Astros II

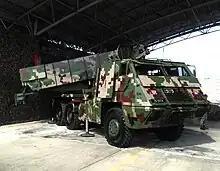
Astros II in Malaysian Army digital camouflage.

The next step is an ambitious program, the Astros 2020 (Mk6), based on a 6×6 wheeled chassis. Being a new concept, it will require an estimated investment of R$1.2 billion, of which about US$210 million will be invested solely in development. It will be integrated with the cruise missile AVMT-300 with 300-km range during the stage of testing and certification. It is said that the venture will, for example, enable the Army to integrate the Astros with defense anti-aircraft guns, paving the way for the utilization of common platforms, trucks, parts of electronic sensors and command vehicles. The new MK6 system will use Tatra Trucks’ T815-790R39 6×6 and T815-7A0R59 4×4 trucks instead of the original Mercedes-Benz 2028A 6x6 truck. ASTROS 2020 offers several basic improvements including an improved armored cabin, modern digital communications and navigation systems, and a new tracking radar that replaces the AV-UCF's Contraves Fieldguard system. The new tracking radar used by MK6 AV-UCF was later revealed to be the Fieldguard 3 Military Measurement System from Rheinmetall Air Defence. The Astros 2020 will also be equipped with a 180 mm GPS-guided rocket called the SS-AV-40G with a range of and SS-150 newly developed rockets with a claimed maximum range of 150 km. Four of them are carried. 36 Astros 2020 systems are to be acquired.